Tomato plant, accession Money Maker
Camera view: horizontal (90 deg, fisheye); turntable rotation: 240 degrees
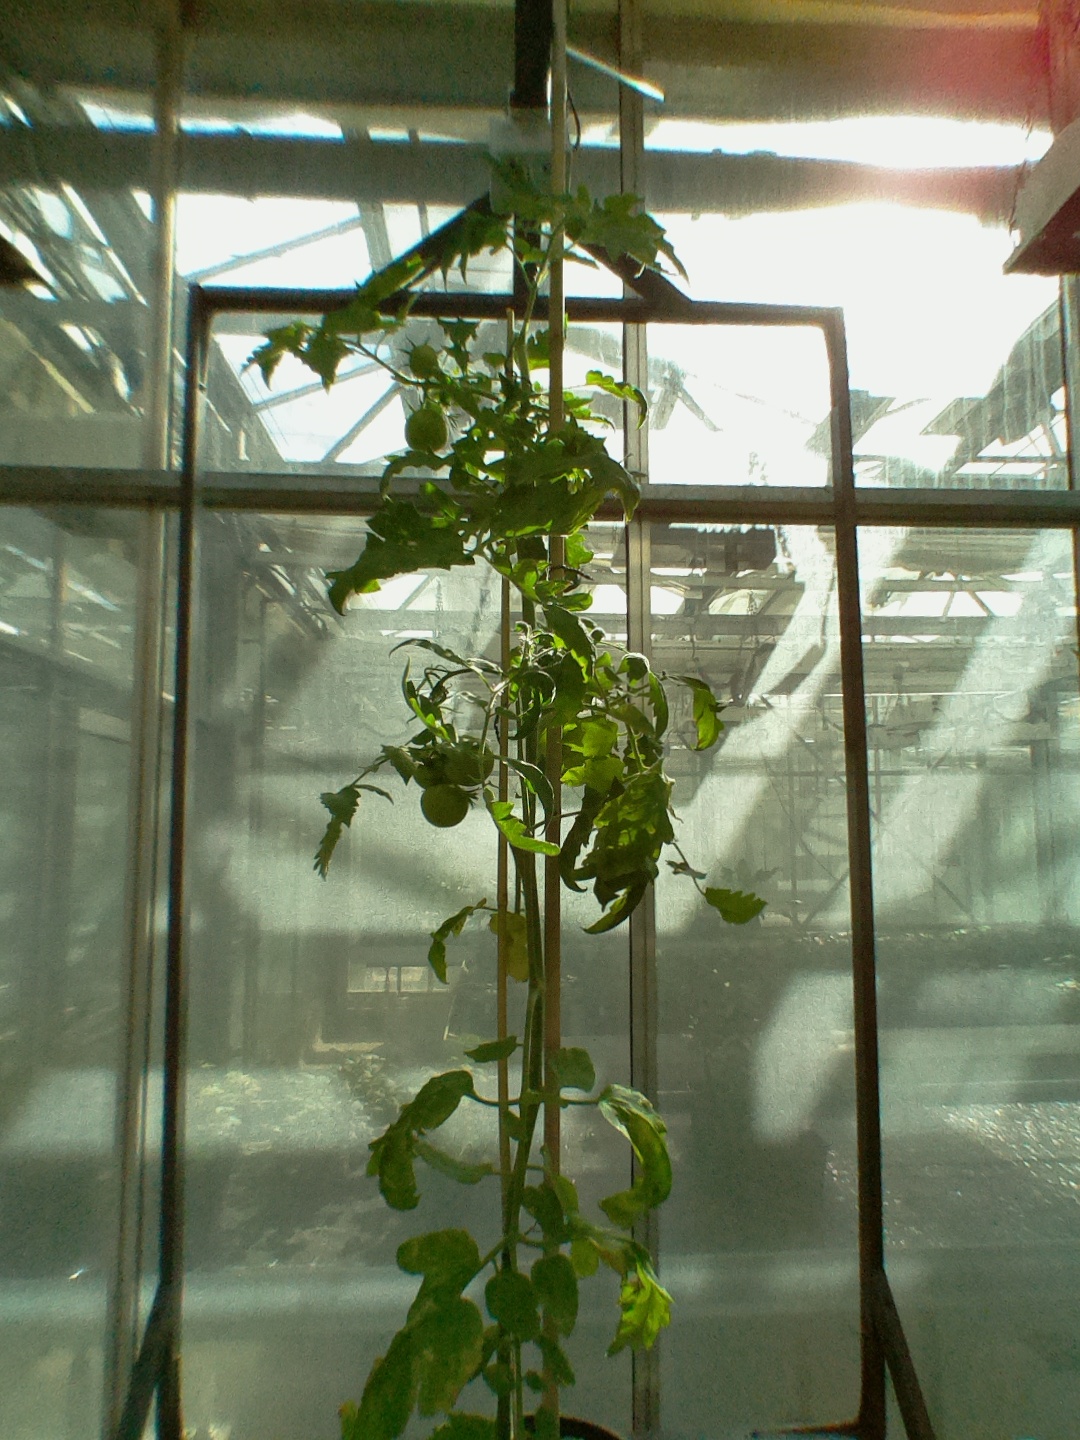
BBCH growth stage 76: 60%-70% of final fruit size